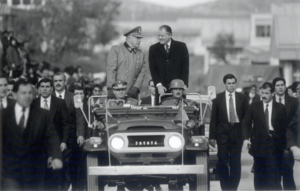
Augusto Pinochet [auɡusto pinɔʃɛ], né le 25 novembre 1915 à Valparaíso et mort le 10 décembre 2006 à Santiago, est un militaire et homme d'État chilien, président de la République du 17 décembre 1974 au 11 mars 1990.